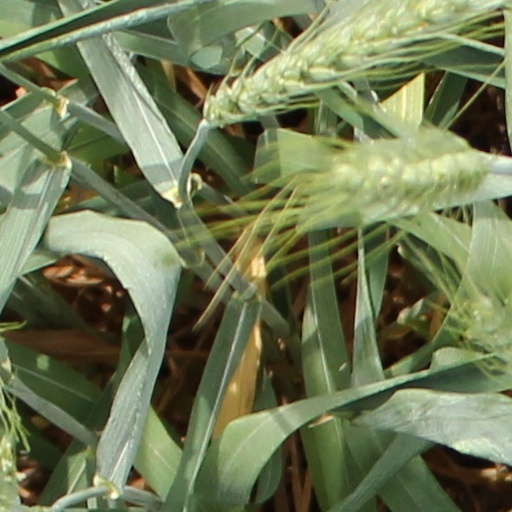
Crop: wheat